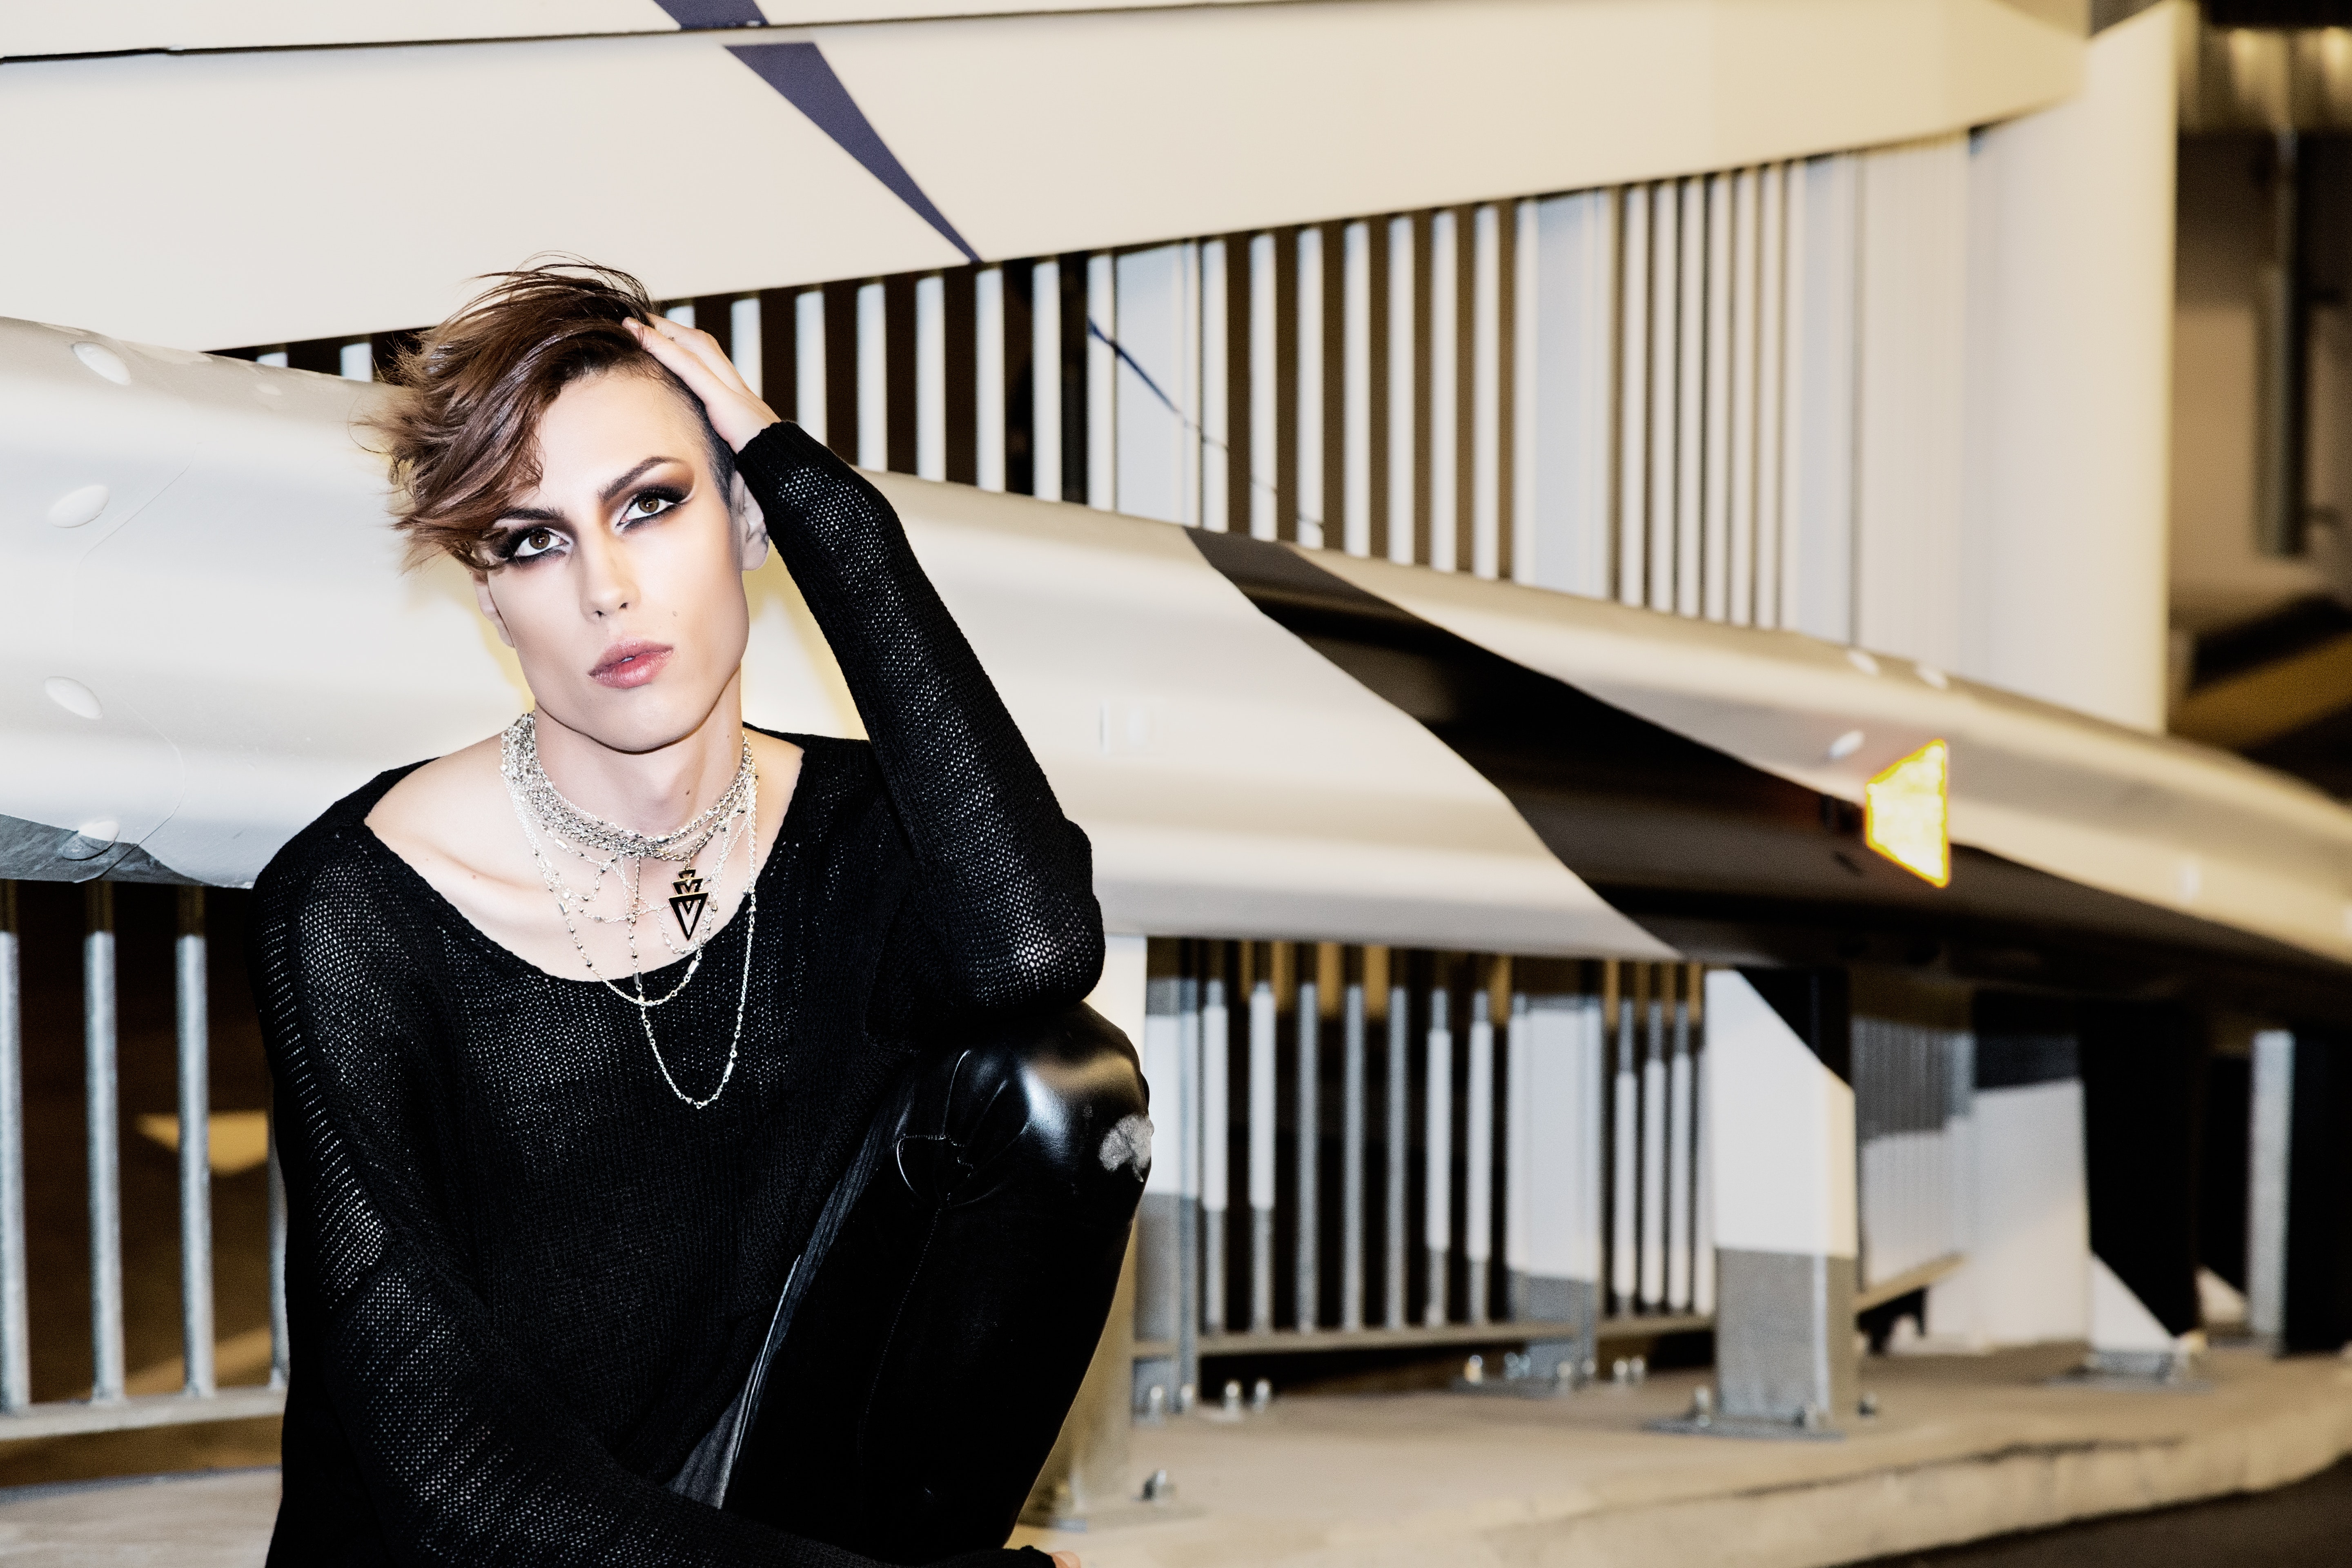
hair, black, beauty, hairstyle, fashion, lip, fashion design, photo shoot, little black dress, photography, eye, model, black hair, leather, dress, outerwear, long hair, jacket, brown hair, flash photography, leather jacket, top, fashion accessory, style